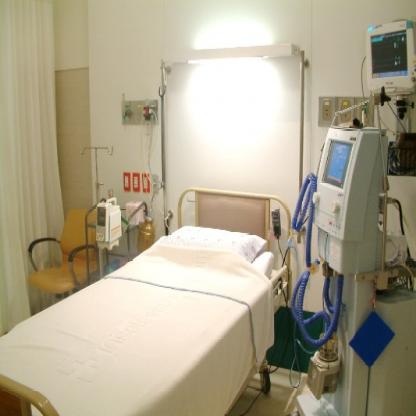
Scene: Indoor